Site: brandenburg
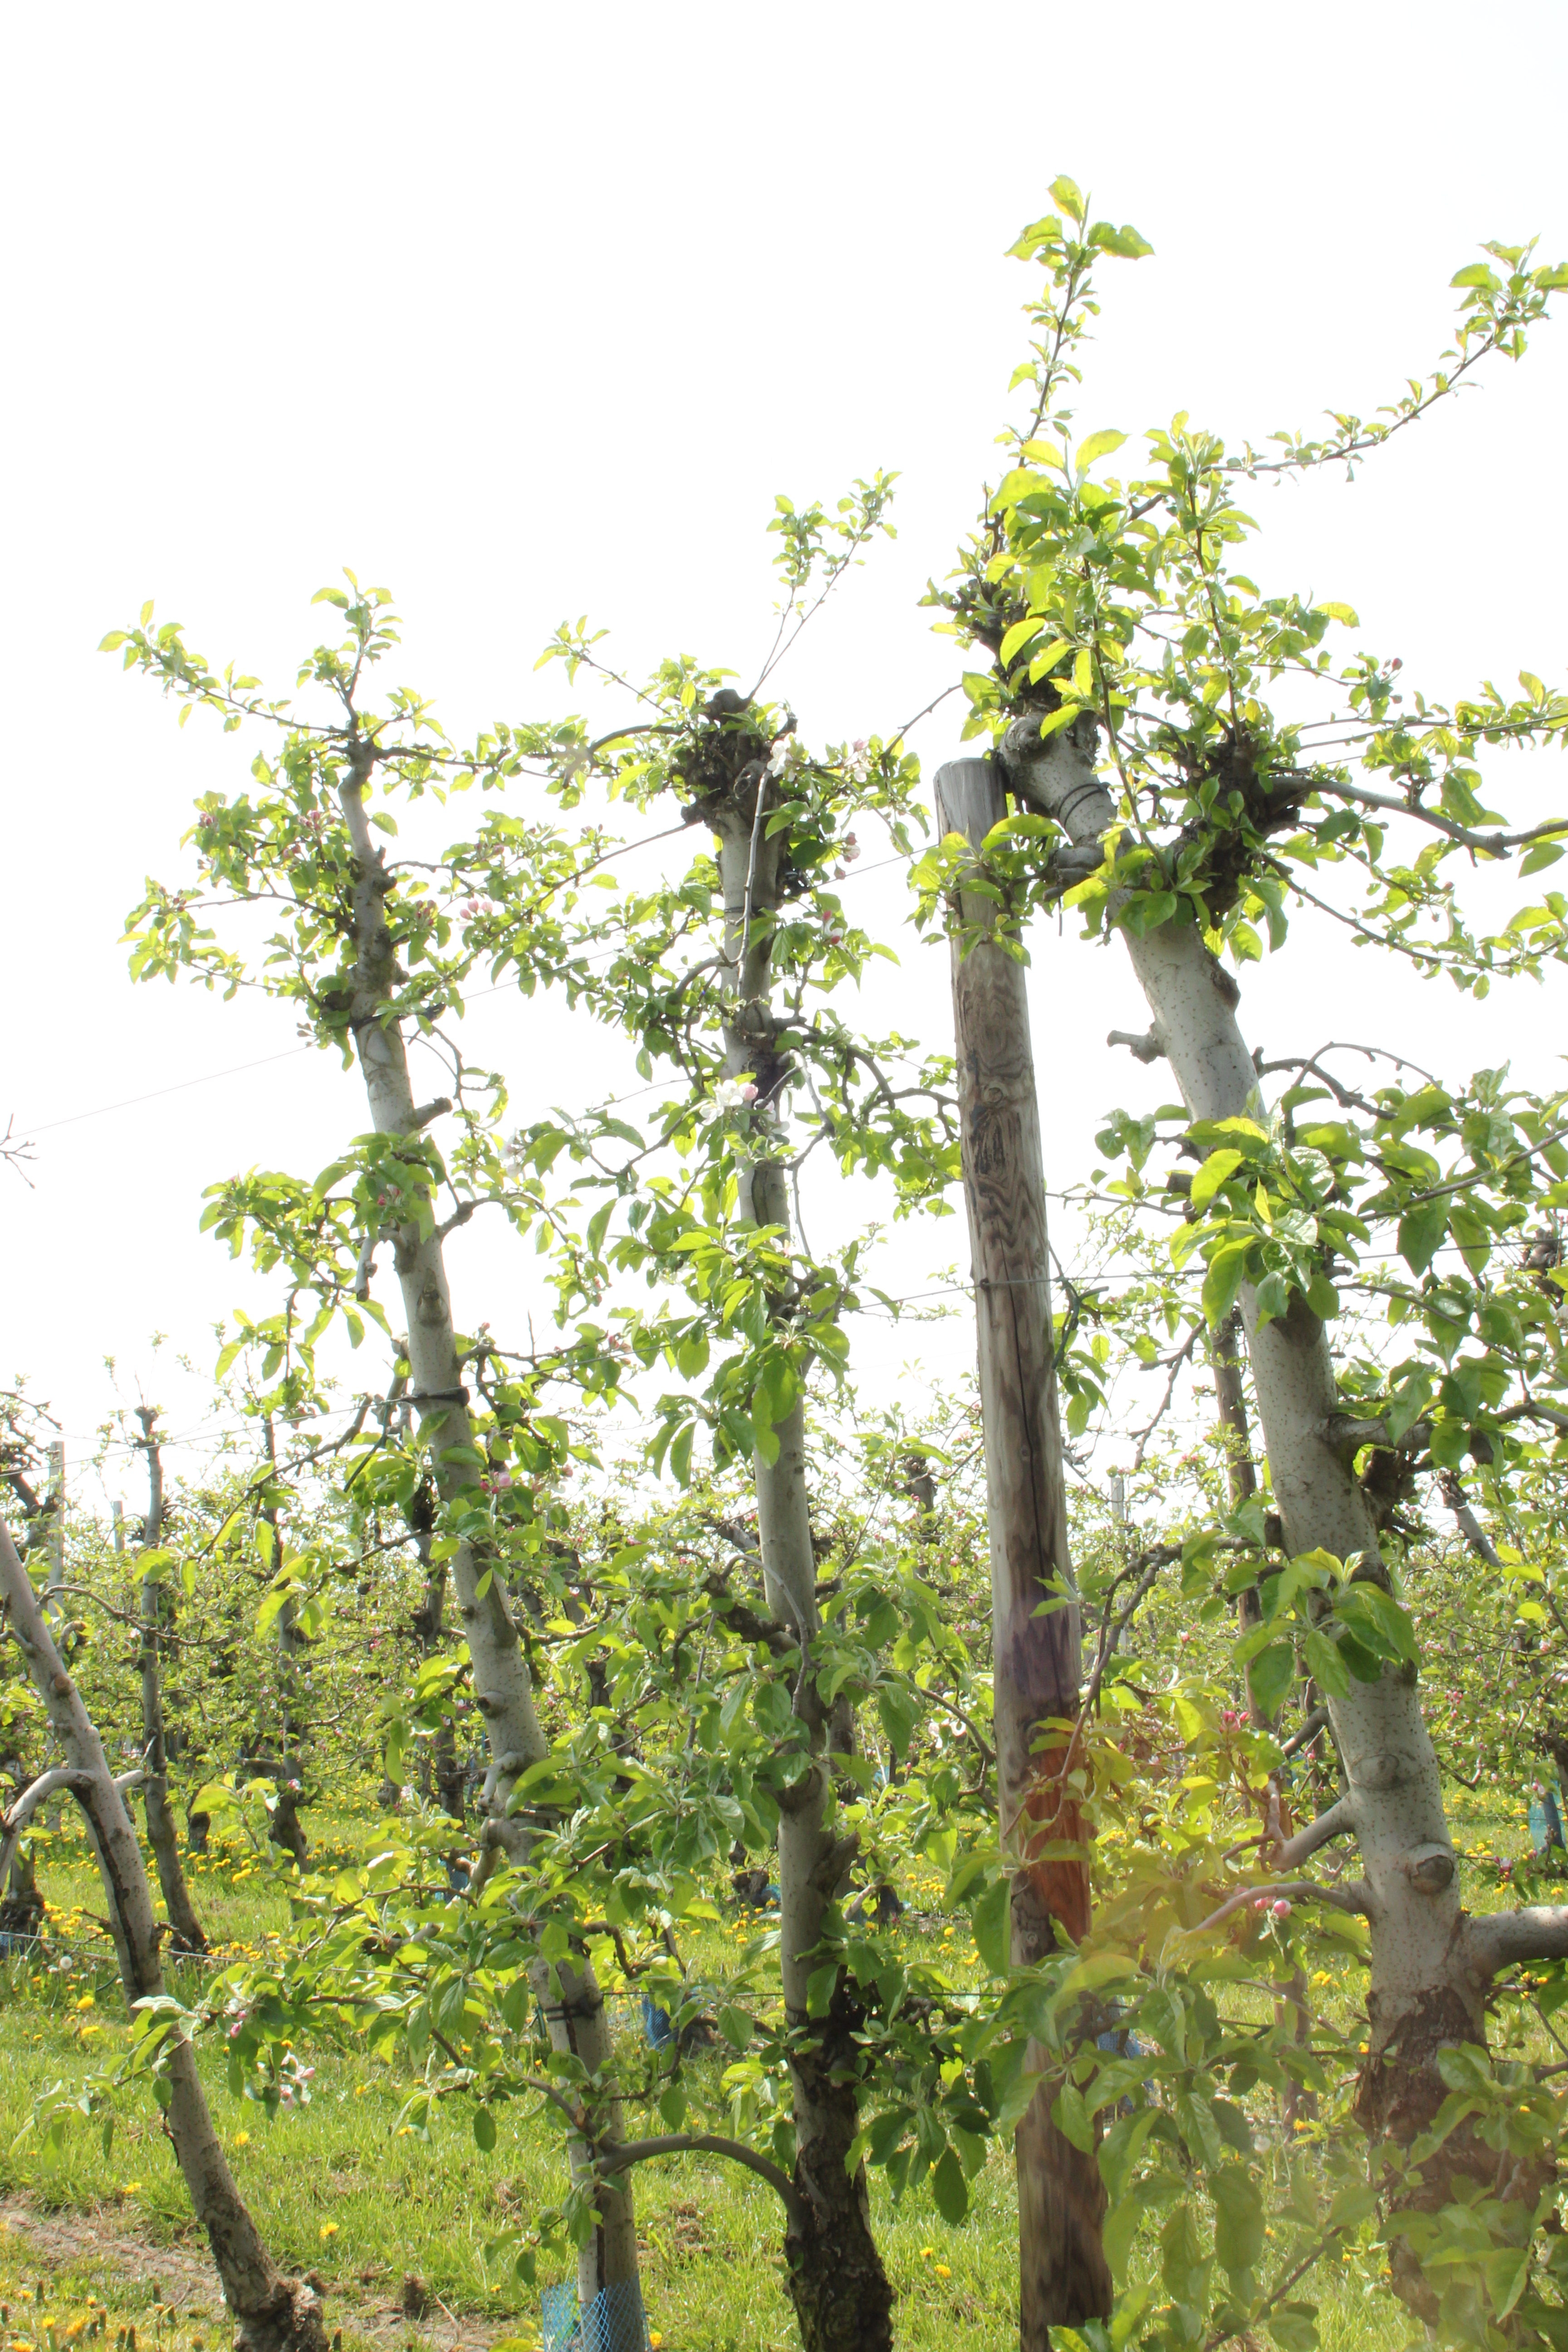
Growth stage (BBCH 60): Flowering